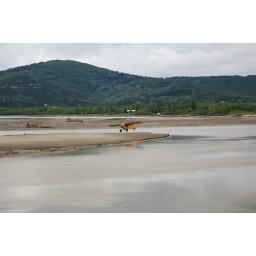
Bush pilot (demo) landing on a sand bar in the river.